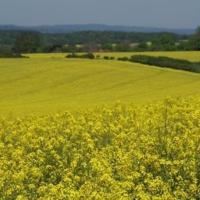
Weather: cloudy or overcast